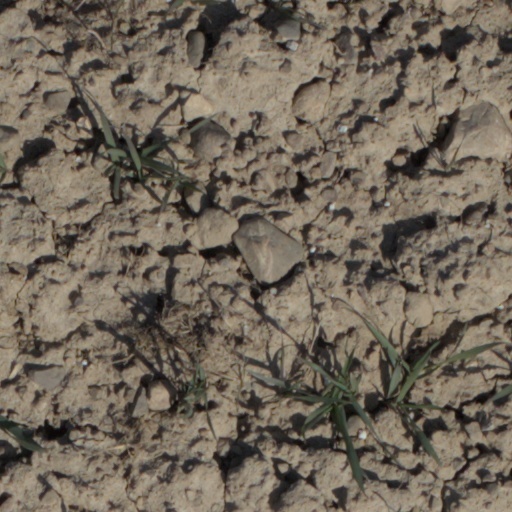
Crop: wheat